Temple of Aphlad

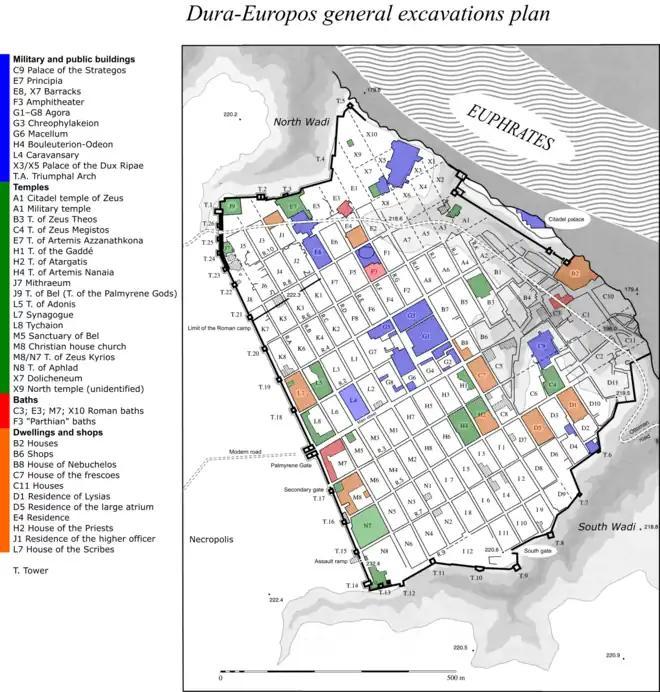
Plan of Dura-Europos, Temple of Aphlad marked as N8

The Temple of Aphlad was an ancient temple located in the southwestern corner of Dura Europos, and dedicated to the god Aphlad (also called Apalados or Aphalados in Greek). Aphlad was originally a Semitic Mesopotamian god from the city of Anath, and presence of his cult in Dura is revealing of its religious and cultural diversity. The temple itself consists of an open courtyard with multiple scattered rooms and altars, similar to the Temple of Bel, which was located in an analogous position in the northwestern corner of Dura.